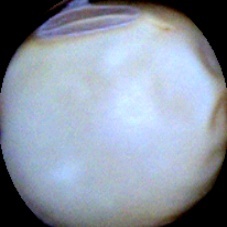
Label: Intact